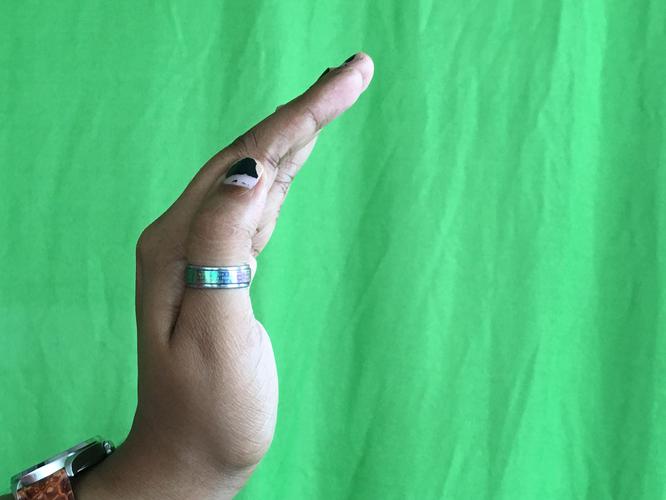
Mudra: Sarpasirsha
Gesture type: single_hand